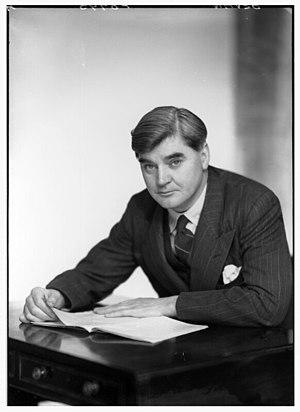
La Grande Dépression a été, pour le Royaume-Uni, la plus grave crise économique du XXᵉ siècle. Partie des États-Unis à la fin de l'automne 1929, elle s'était rapidement étendue au monde entier. Mais la Grande-Bretagne n'avait pas connu l'essor des États-Unis, du Canada, de l’Argentine ou de l’Australie au cours des années 1920 : aussi les effets de cette crise ont-ils pu paraître moins graves. Le commerce extérieur de la Grande-Bretagne fut diminué de moitié, la production de l'industrie lourde réduite d'un tiers, et les revenus du travail salarié ont plongé dans pratiquement tous les secteurs. Au milieu de l'été 1932, le chômage comptabilisé se montait à 3,5 millions, mais beaucoup de travailleurs n'étaient plus employés qu'à temps partiel.